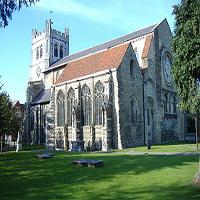
Weather: sun or clear